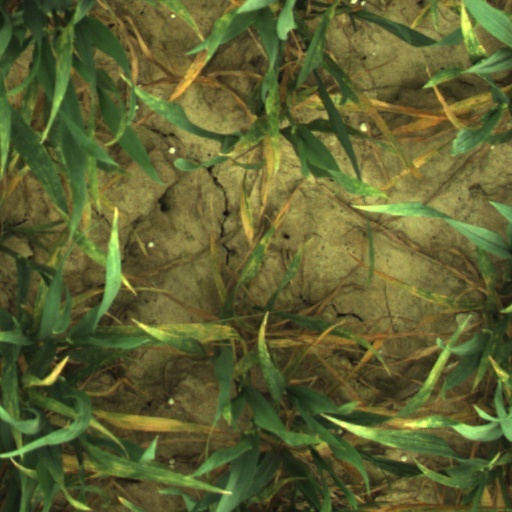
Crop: wheat